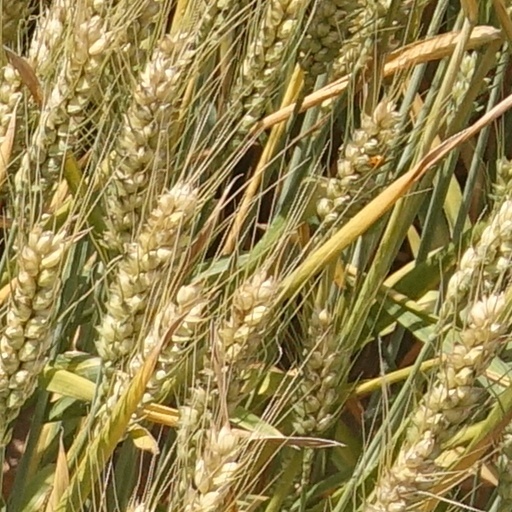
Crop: wheat